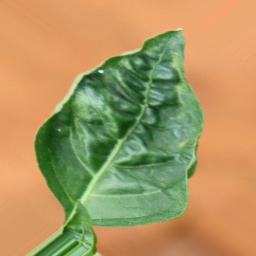
Label: mites_and_trips